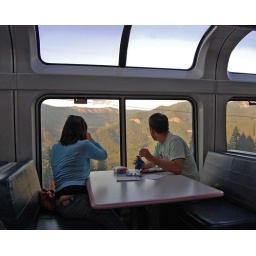
Oregon's forest were very green and lush, unlike our dry forests in the Okanagan Valley this year.